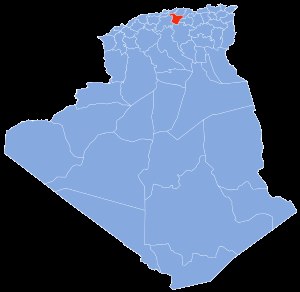
Bouira (provins)
Provinsen Bouira (markeret med rødt)
Provinsen Bouira er en af Algeriets 48 provinser. Administrationscenteret er Bouira.